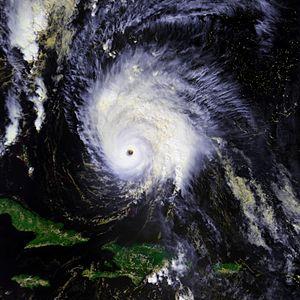
La saison cyclonique 1996 dans l'océan Atlantique nord débute officiellement le 1ᵉʳ juin 1996 et se finit le 30 novembre 1996. Ces dates conventionnelles délimitent la période durant laquelle il est le plus probable qu'un cyclone tropical se forme. Cette saison préfère respecter cette convention plutôt que les moyennes climatologiques. Elle commence avec Arthur qui se forme le 17 juin. Marco se dissipe le 26 novembre. La saison est particulièrement active. La première explication peut venir de l’oscillation atlantique multidécennale, qui a basculé en phase positive l'année dernière. Même si les anomalies retombent un peu en 1996 et 1997, elles sont néanmoins restées positives et bien présentes. De plus, un événement La Niña a persisté jusqu'au printemps, mais ses conséquences se sont propagés jusqu'à l'été. L'activité de la saison est particulièrement visible avec le nombre d'ouragans majeurs. Il s'en est formé six, à comparer aux 8 enregistrés en 1950, l'un des rares records qui tient toujours face à 2005.